General Motors 60° V6 engine

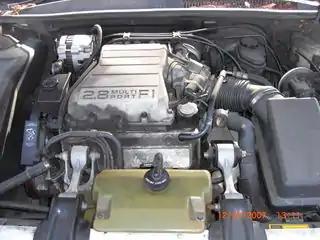

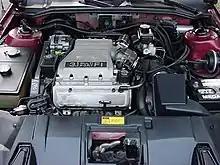
A 3.1L engine in a 1990 Chevrolet Beretta

The LH0 ("T-code") was introduced in 1988 on the Pontiac 6000 STE AWD, featuring more advanced multi-port fuel injection. It was produced until 1994 (1996 for the Mexican market) and was exported in some models. This engine produced and of torque from 1988–1989; it was then upgraded to at 4800 rpm and of torque at 3600 rpm.